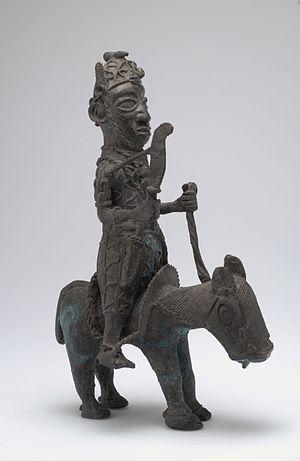
La présence du cheval au Bénin, bien qu'attestée depuis l'Antiquité, est assez marginale. Elle prend de l'importance au XVIᵉ siècle. Le cheval reste essentiellement associé à des cérémonies. Le Bénin ne compte qu'une race de petits chevaux indigènes, le Koto-koli, également nommé Berba. Le cheval est souvent représenté monté par des guerriers d'origine extérieure, à travers des sculptures traditionnelles de bois ou de terre cuite.
L'Histoire du cheval en Afrique de l'Ouest, après une introduction via le Sahara depuis l'Afrique du Nord et vers le Sud, débute réellement au XIIIᵉ siècle, permettant l'essor des grands empires africains, notamment celui du Mali, ainsi que la diffusion de l'Islam, grâce à l'usage militaire des tactiques de choc. Le commerce de cet animal est essentiellement trans-saharien durant l'époque médiévale. Les Portugais s'imposent via des ports de commerce sur les côtes ouest-africaines à partir du XVᵉ siècle. Le commerce du cheval accompagne dès lors celui des esclaves africains, jusqu'à la colonisation européenne du XIXᵉ siècle.